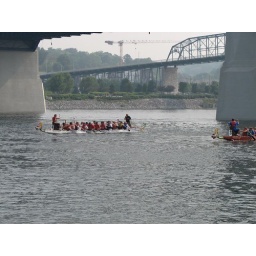
Dragon boat teams under the bridge